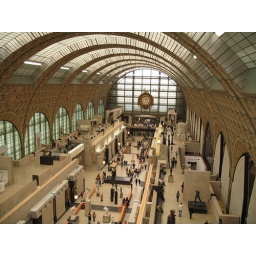
Orson Welles shot THE TRIAL here in the 1960s. At the time this building was an abandoned train station.